Salford Lads' Club

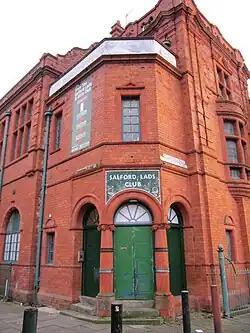
Salford Lads' Club in 2014

Salford Lads' Club is a recreational club in the Ordsall area of Salford, Greater Manchester, England. The club, on the corner of St. Ignatius Walk and Coronation Street, was established in 1903 as purpose-built club for boys, but today welcomes people of both sexes and organises different activities including sports, and creative and cultural exhibitions. The club also welcomes global visitors for tours on dedicated open days, with merchandise available to purchase to help it remain open.